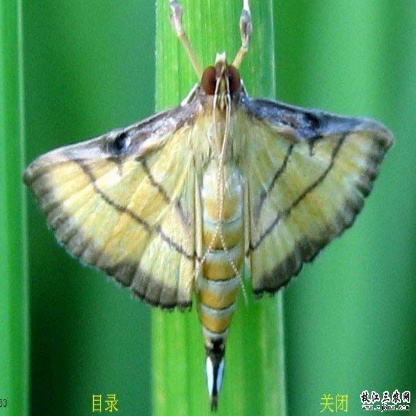
Nhãn: Sâu cuốn lá nhỏ ( Rice leaf folder)